Nybrogade 10

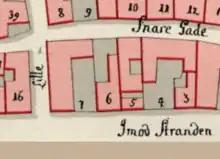
No. 6 seen on a detail from Christian Gedde's map of Snaren's Quarter, 1757.

The property was in 1689 as No. 6 in Snaren's Quarter owned by lawyer Jørgen Simonsen. The buildings were together with most of the other buildings in the area destroyed in the Copenhagen Fire of 1728. The current building in Nybrogade, then known as Imod Kanalen, literally "Towards the Canal", was constructed in 1740. In 1756, it was (still as No. 6) owned by merchant Jacob Gregorius Graae.